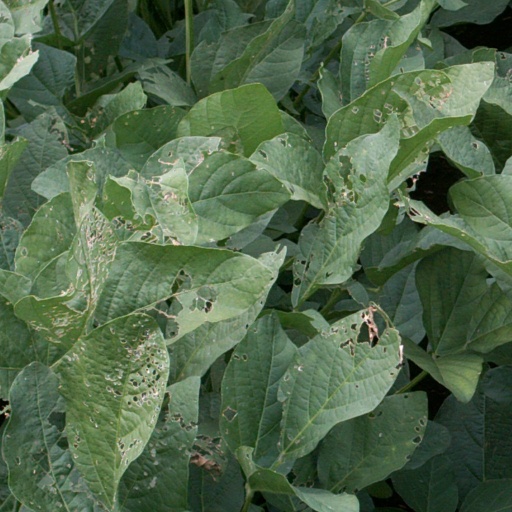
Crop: soybean